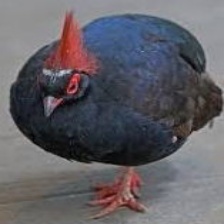
Species: CRESTED WOOD PARTRIDGE
Scientific name: ROLLULUS ROULOUL
ImageNet parent category: partridge